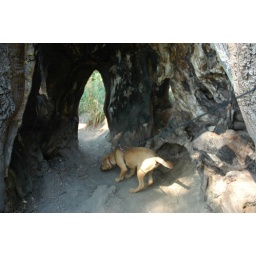
Rosie the puppy sniffing the burnt floor of a large tree cave in Carkeek Park, Seattle, Washington, USA _7690